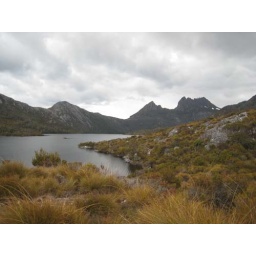
Beautiful lake at the base of Cradle Mountain in Western Tasmania.